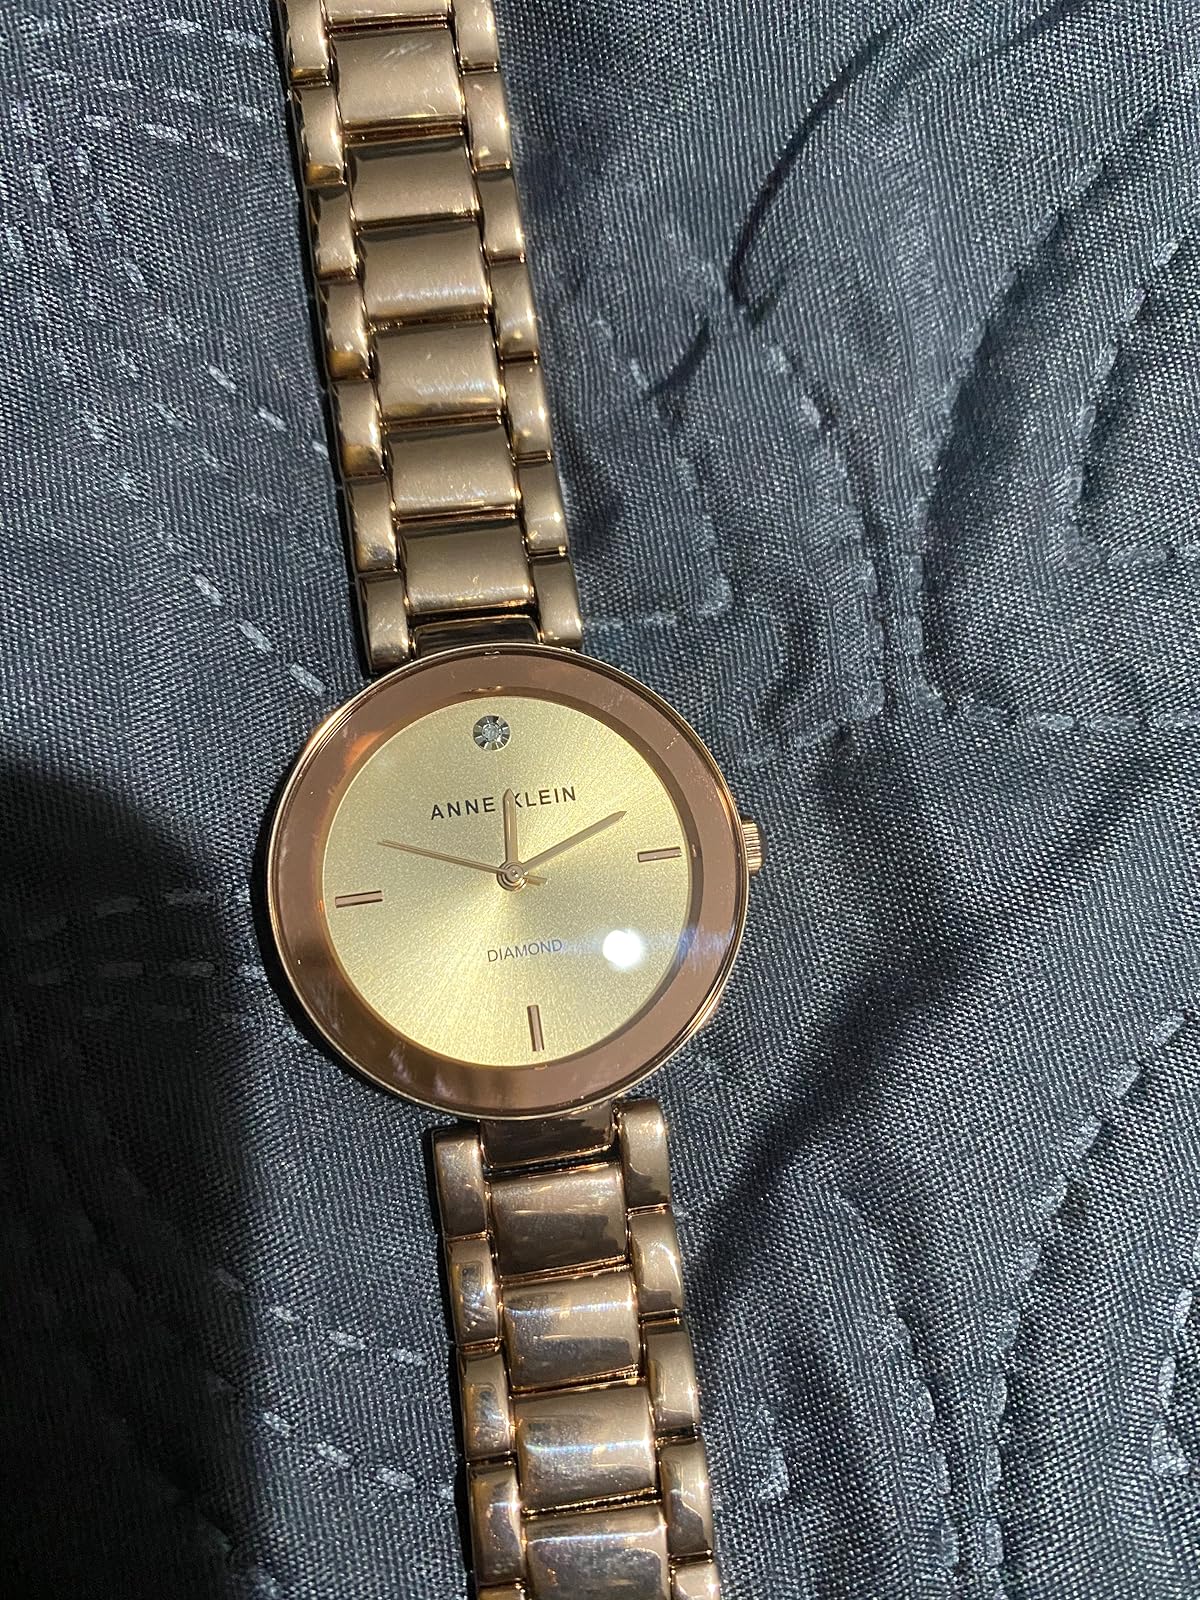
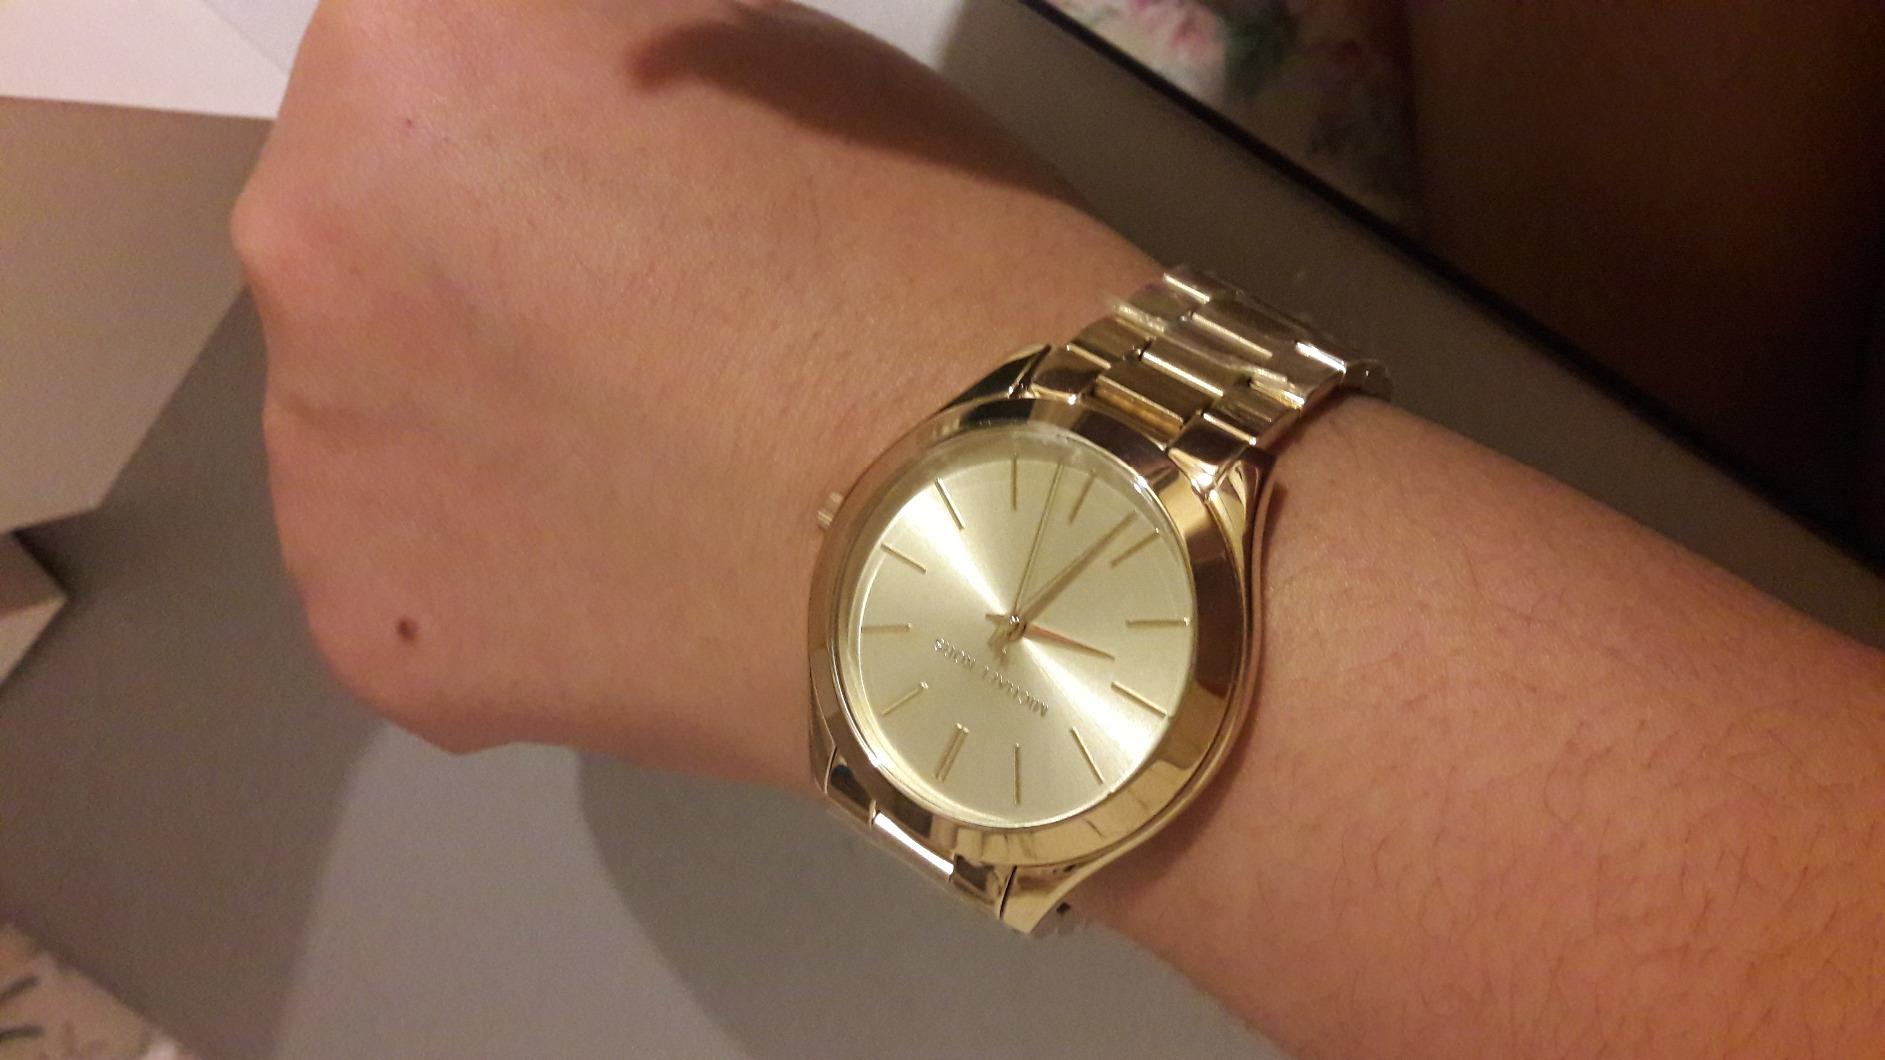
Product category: accessories_watch
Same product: no